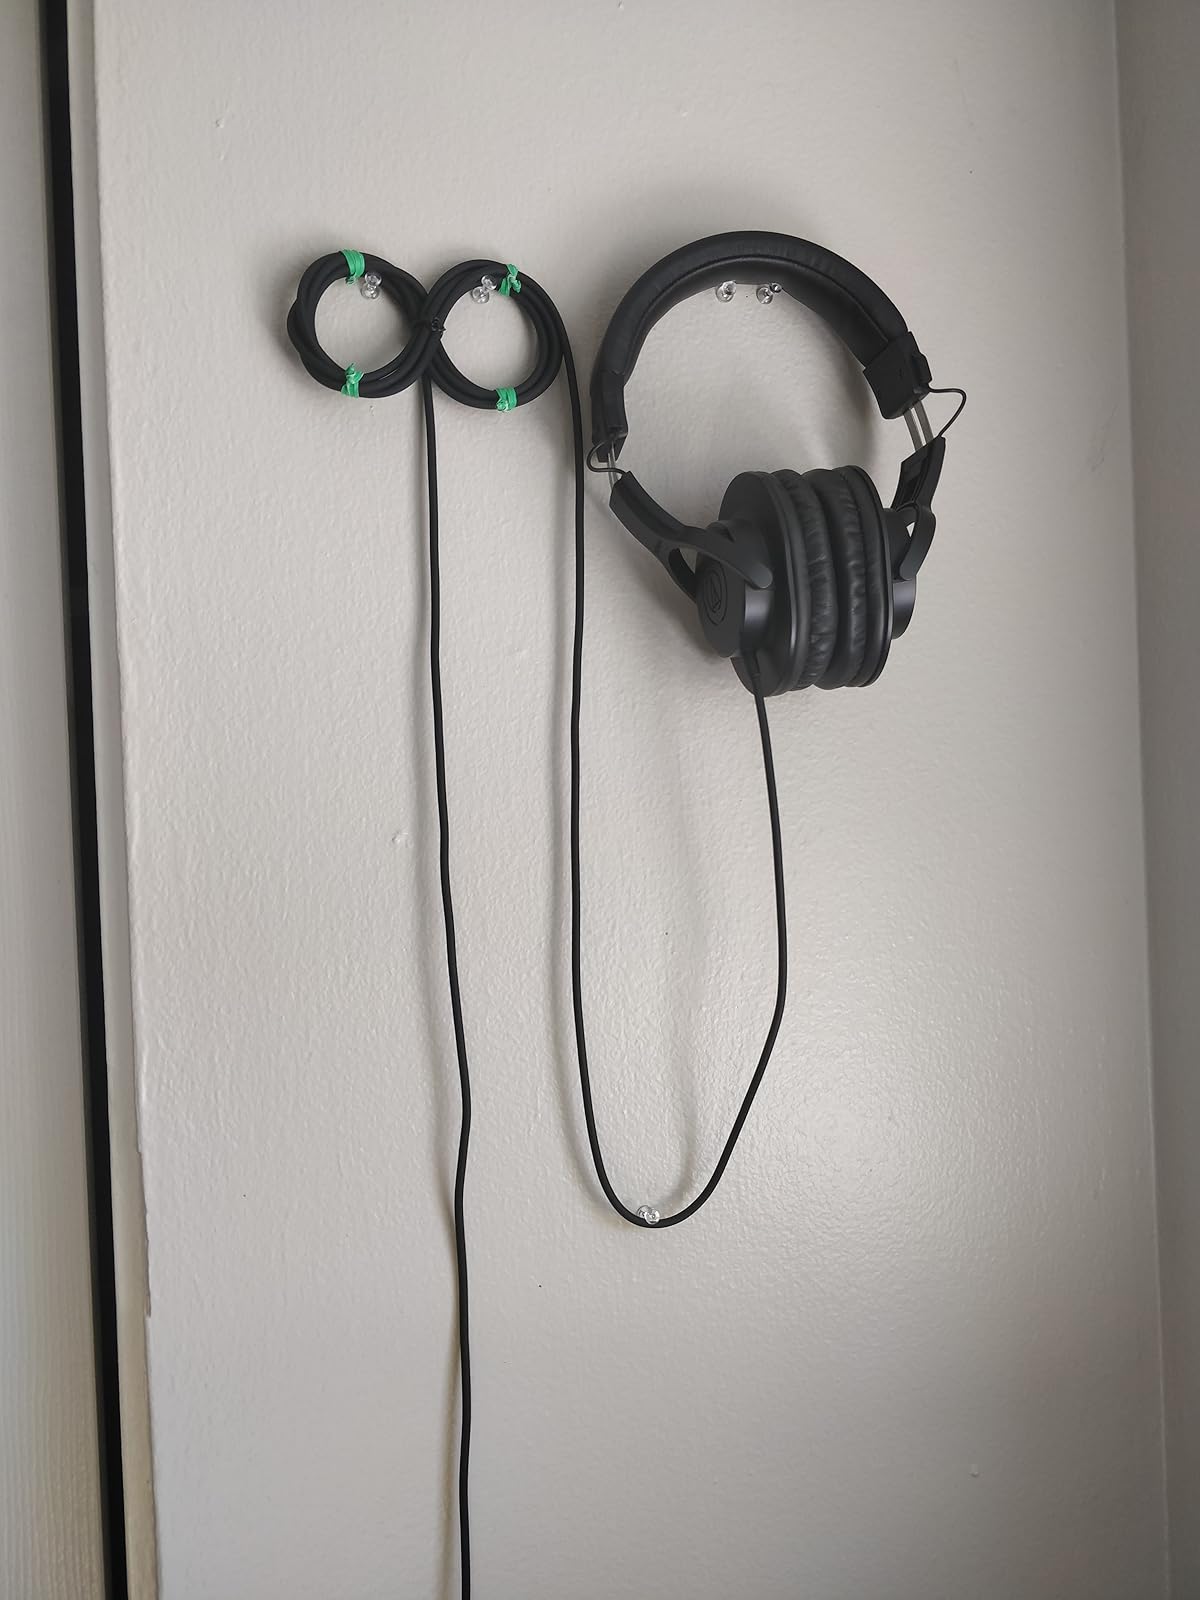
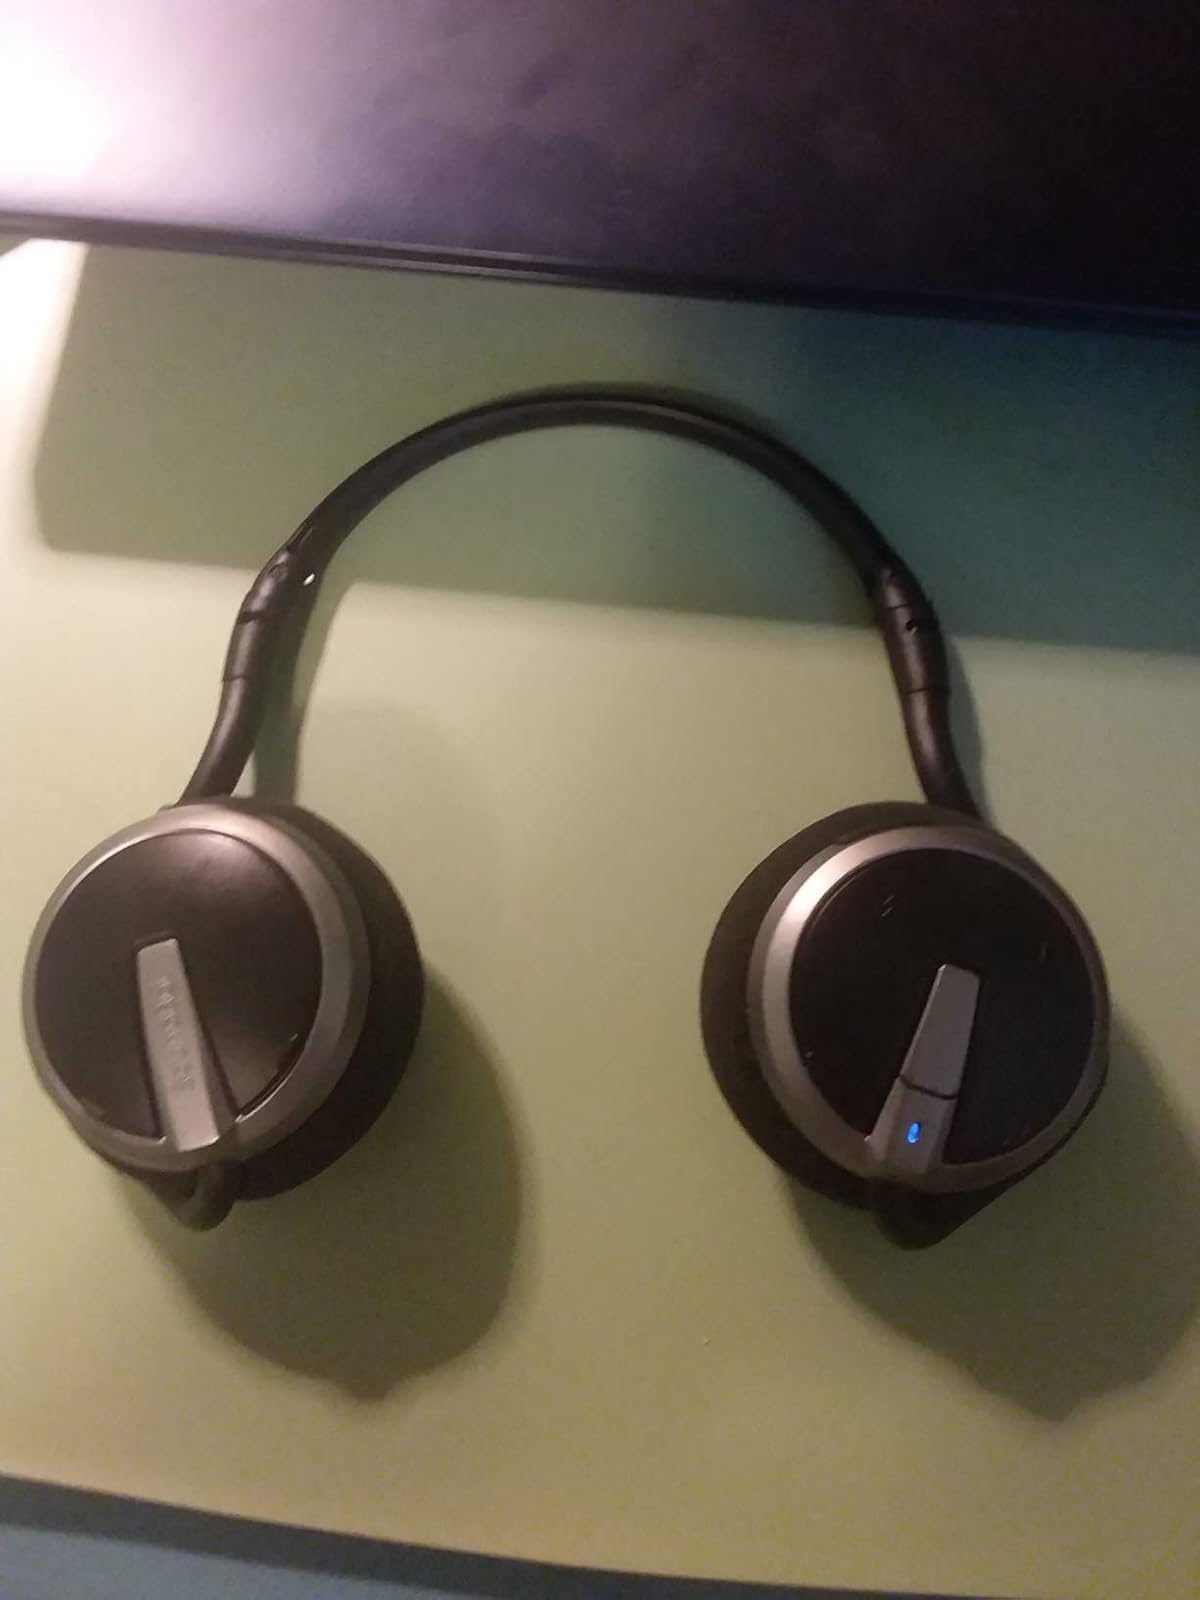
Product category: headphones
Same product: no